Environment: real
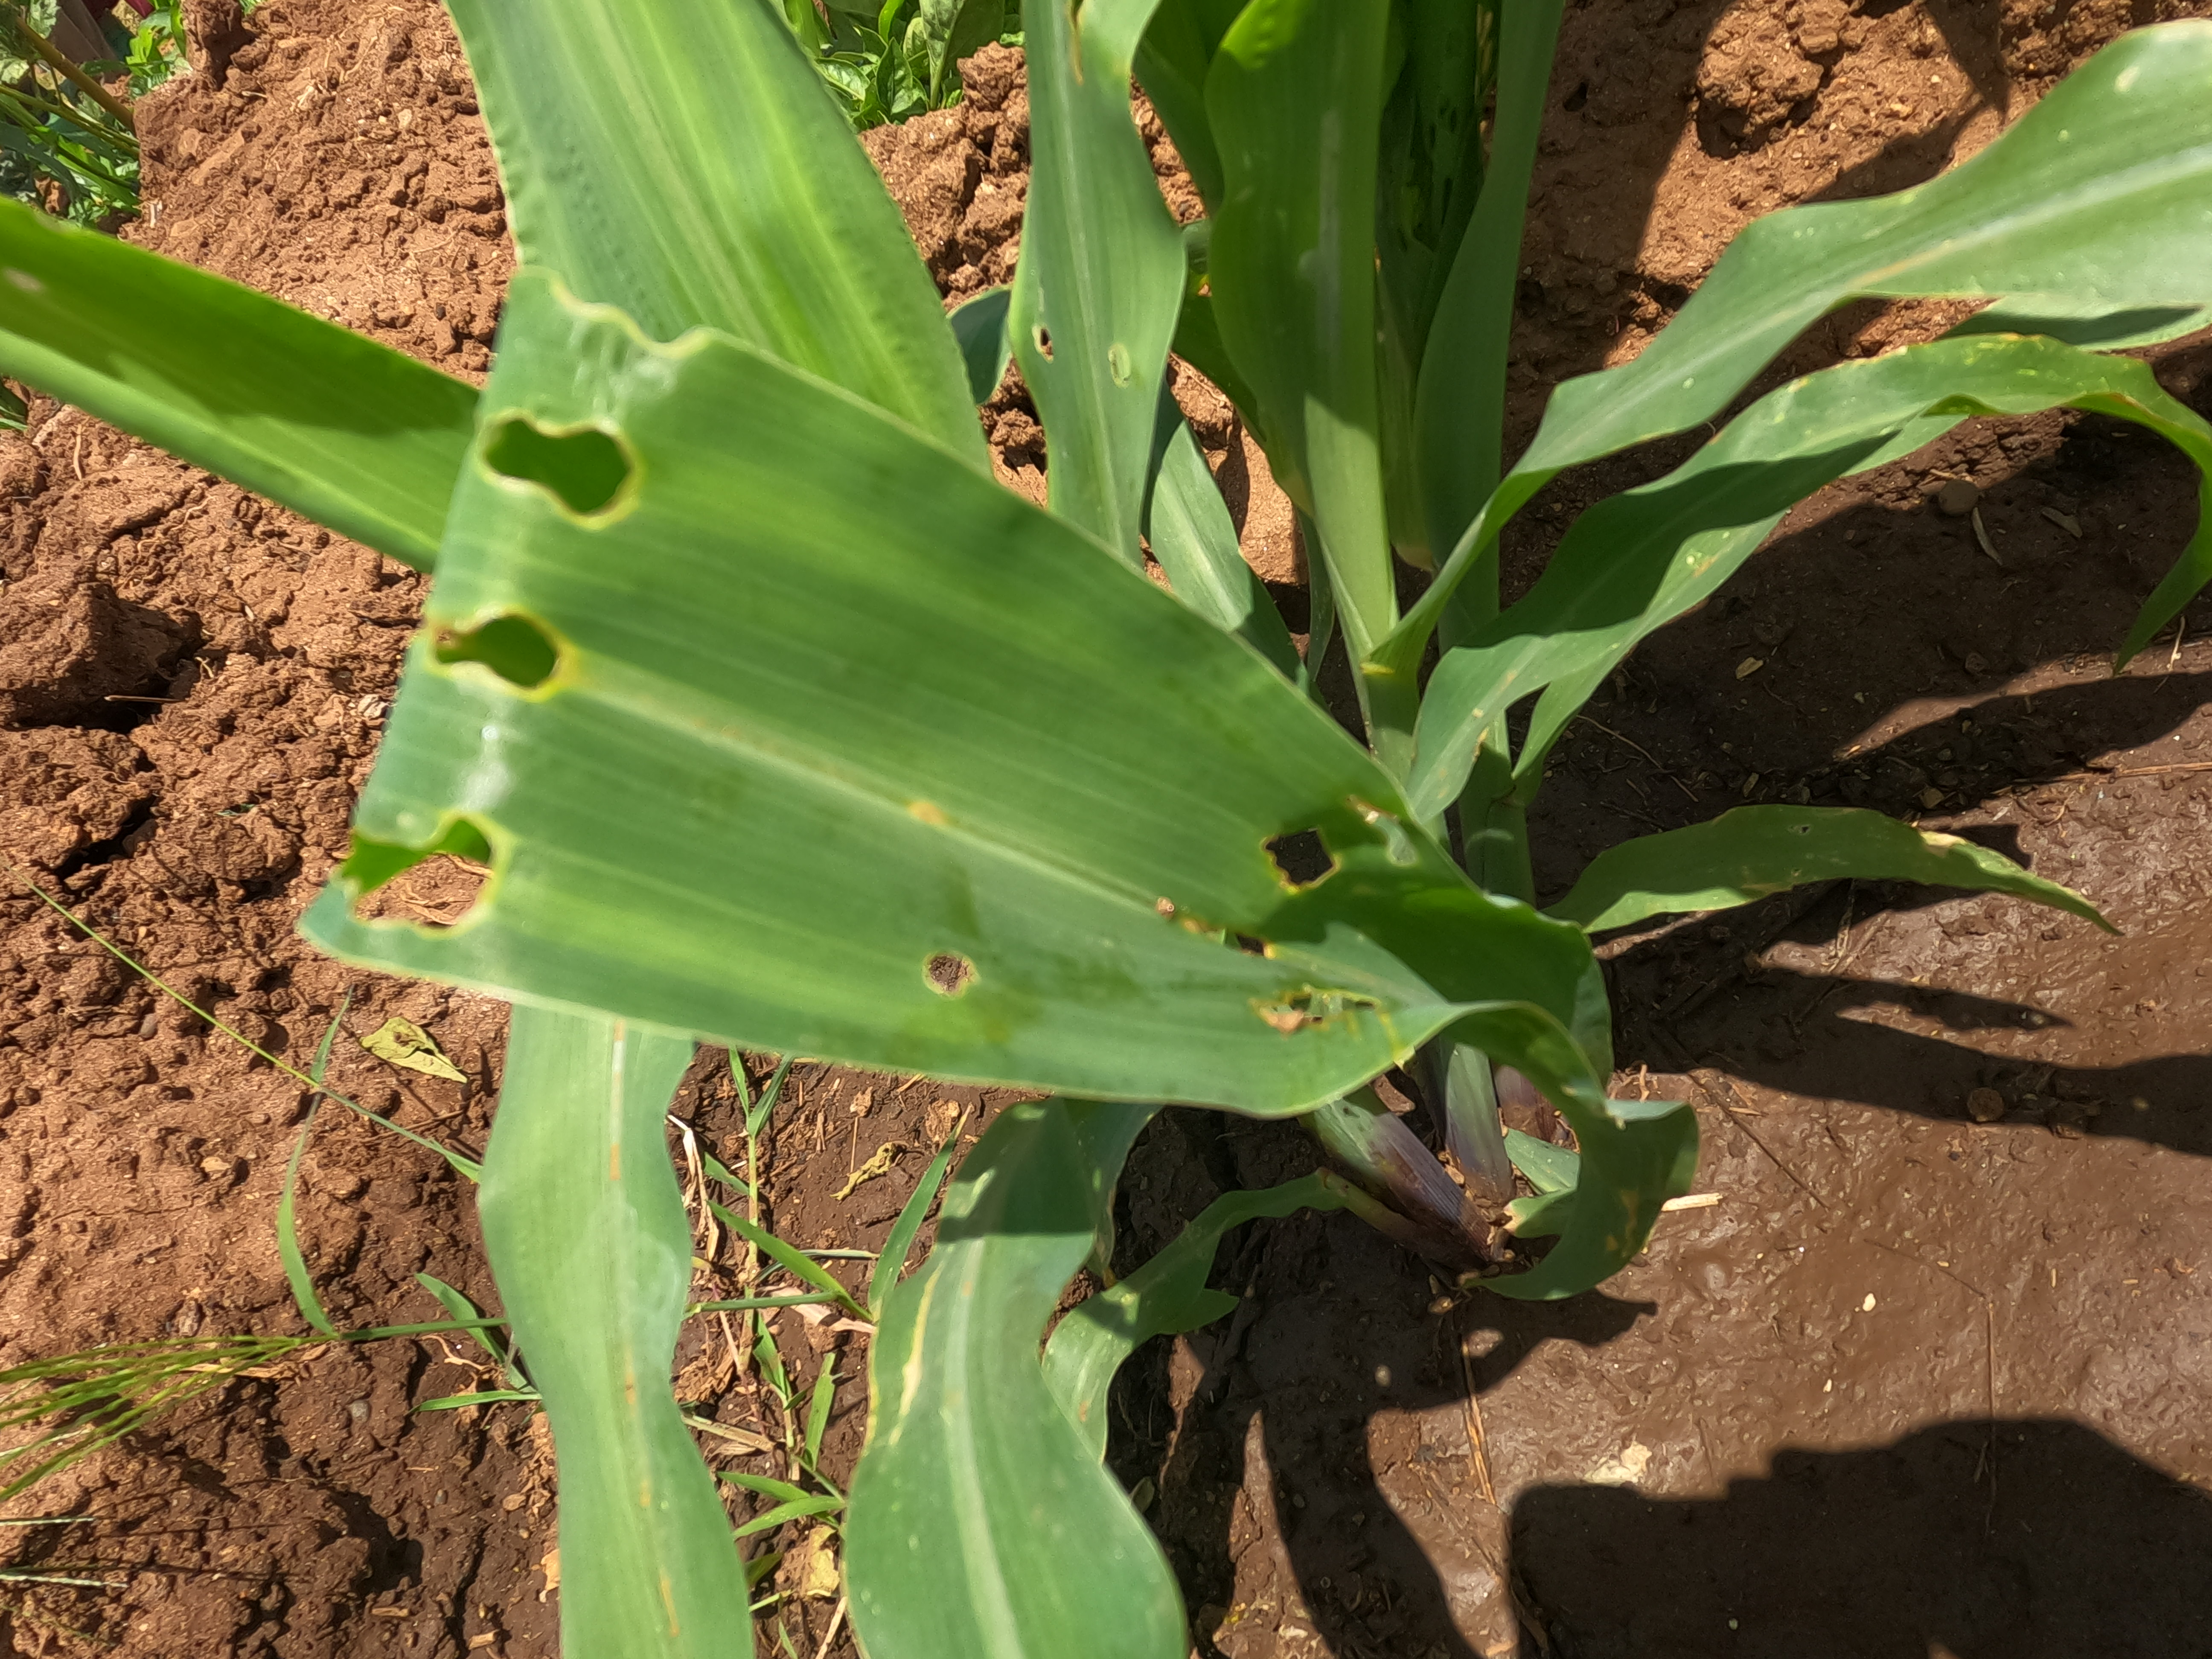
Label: fall_armyworm